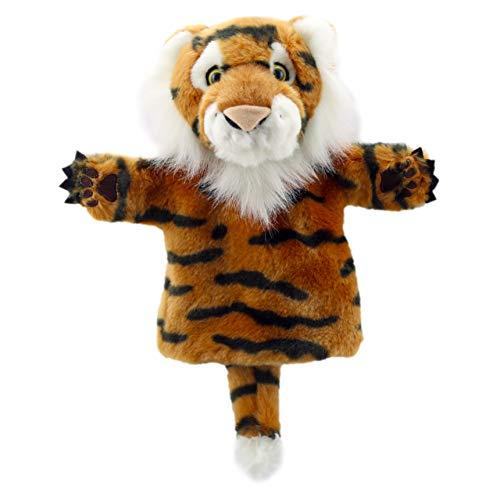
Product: The Puppet Company CarPets Tiger Hand Puppet
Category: Toys & Games | Puppets & Puppet Theaters | Hand Puppets
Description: The CarPets collection has been designed to promote family harmony on a long car journey.
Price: $13.99
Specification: ProductDimensions:8x7.5x10inches|ItemWeight:4ounces|ShippingWeight:4ounces(Viewshippingratesandpolicies)|DomesticShipping:ItemcanbeshippedwithinU.S.|InternationalShipping:ThisitemcanbeshippedtoselectcountriesoutsideoftheU.S.LearnMore|ASIN:B002BRQRHA|Itemmodelnumber:PC008025|Manufacturerrecommendedage:3yearsandup